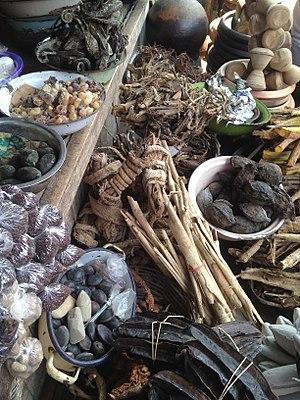
La médecine africaine traditionnelle est une médecine alternative faisant appel à l'herboristerie autochtone et à la spiritualité africaine, impliquant généralement des devins, des sages-femmes, et des herboristes. Les praticiens de la médecine africaine traditionnelle affirment pouvoir soigner diverses maladies telles que les cancers, les troubles psychiatriques, l'hypertension artérielle, le choléra, les maladies vénériennes, l'épilepsie, l'asthme, l'eczéma, la fièvre, l'anxiété, la dépression, l'hyperplasie bénigne de la prostate, les infections, la goutte ; et susciter la guérison des plaies et des brûlures, et même de l'Ebola.